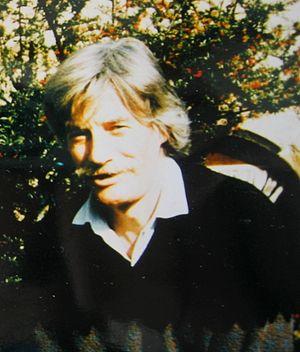
Jean Ferrat, chanteur Français décédé en mars 2010.